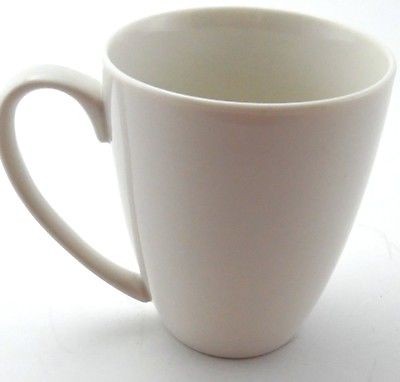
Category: mug